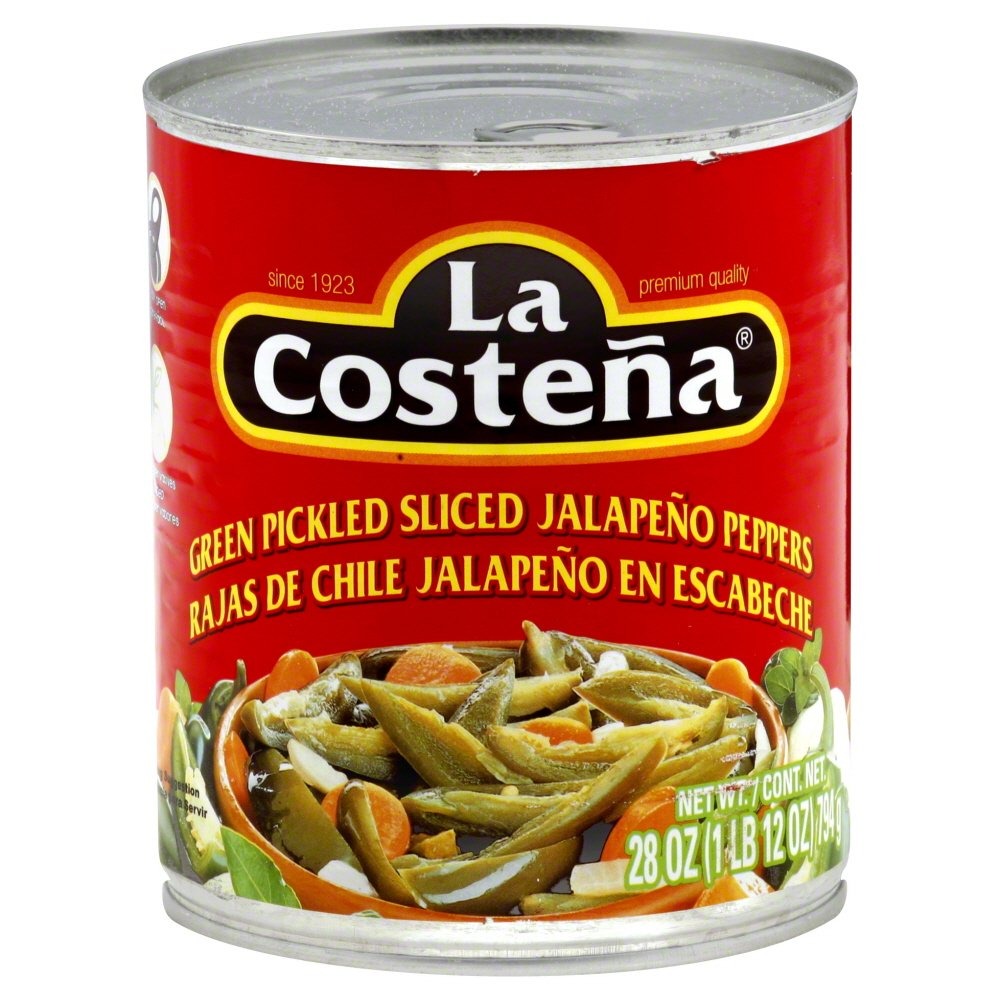
Item Name: La Costena Pepper Jalapeno Sliced
Product Description: Description: PEPPERS,JALAPENO SLICED Quantity: 12 Size: 28 OZ Brand: LACOST
Value: 12.0
Unit: Count

Price: 2.69